Simca Vedette

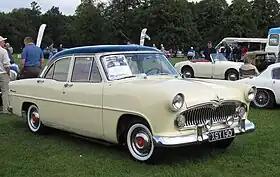
A 1956 Simca Versailles V8

The Simca Vedette is an executive car, manufactured from 1954 to 1961 by French automaker Simca, at their factory in Poissy, France. The Vedette competed in France's large car market at a time when the economy was finally returning to growth and enjoyed moderate success with its American style finished off by the Italian designer Rapi. It was marketed with different model names according to trim and equipment levels. The Vedette was Simca's largest model at that time, and it went on to spawn a more economical version, the Simca Ariane.